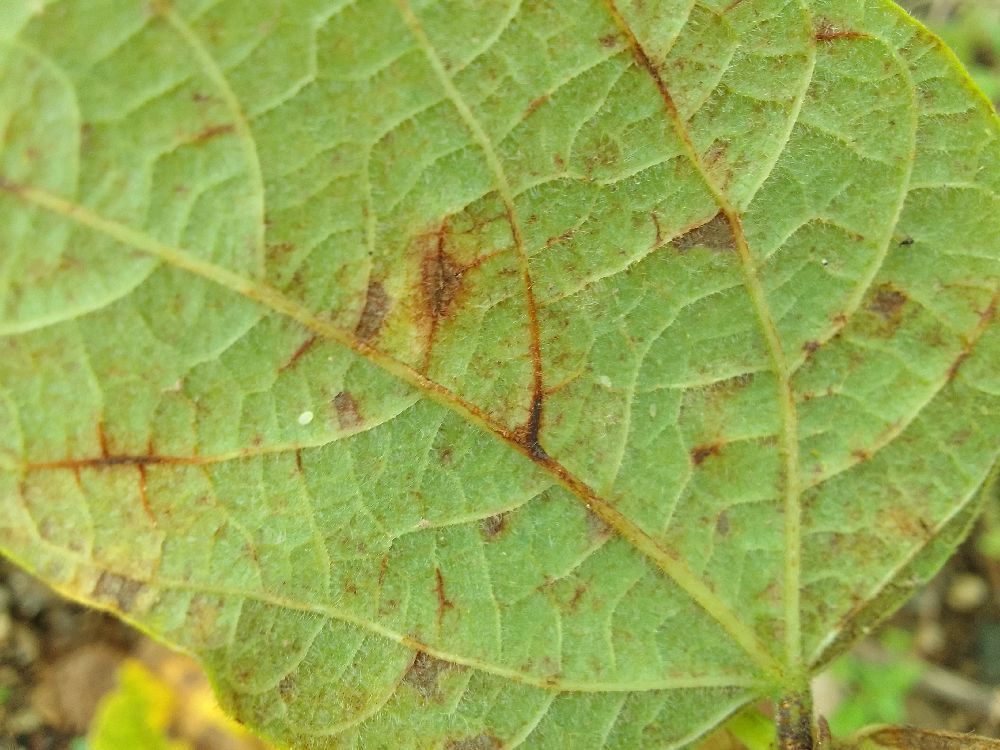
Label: anthracnose